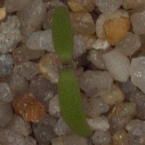
Label: fat_hen